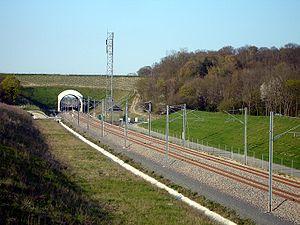
LGV Est européenne à Pomponne - Seine-et-Marne (France) - Avril 2007.
Le GSM-R est un standard de communication sans fil basé sur le GSM, et développé spécifiquement pour les applications et les communications ferroviaires.
La LGV Est européenne, ou ligne nouvelle 6 [phase 1] et ligne nouvelle 8 [phase 2], est une ligne à grande vitesse française, qui relie Vaires-sur-Marne en Seine-et-Marne à Vendenheim dans le Bas-Rhin. Elle est destinée à améliorer les axes de communication entre le Nord-Est de la France, l’Allemagne, la Suisse et le Luxembourg. La ligne s'intègre dans le projet de la magistrale européenne, dont le but est de relier Paris à Budapest par un tracé composé majoritairement de lignes à grande vitesse.